Brissago

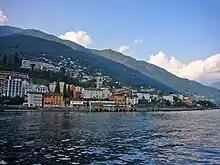
Brissago from Lake Maggiore

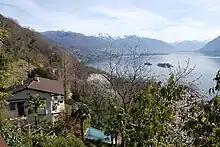
Lake Maggiore from the Porta section of Brissago

Brissago has an area, , of . Of this area, or 7.0% is used for agricultural purposes, while or 66.6% is forested. Of the rest of the land, or 7.0% is settled (buildings or roads), or 1.8% is either rivers or lakes and or 19.2% is unproductive land.